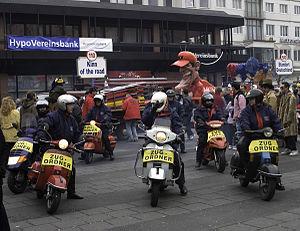
Accompagnement motorisé du MCV lors de la présentation des chars décorés, le dimanche de carnaval en 2005
Le défilé du carnaval de Mayence est un cortège annuel qui se déroule le jour du lundi des Roses à Mayence. Depuis le tout premier qui a eu lieu en 1838, 114 défilés ont été organisés et représentent le point culminant du carnaval de Mayence. Avec environ 9 500 participants et un public de plus de 500 000 personnes, le défilé du carnaval de Mayence est l’un des trois plus importants défilés allemands avec ceux de Cologne et de Düsseldorf.